How to be an Alien

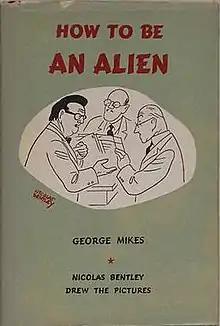
First edition cover

How to be an Alien is a humorous book by George Mikes, illustrated by Nicolas Bentley and published in 1946. It was Mikes' second book and is the most famous of the 44 he wrote. It is a classic of British humour and by its 32nd impression in 1966 had sold over 300,000 copies. It pokes gentle fun at the English and their relationship with foreigners, "alien" meaning in this context any non-English person. The book is characterised by much humour, affection and a total lack of rancour or bitterness. Mikes, an immigrant from Hungary, demonstrated not only his knowledge of English society but an insight into the English language.